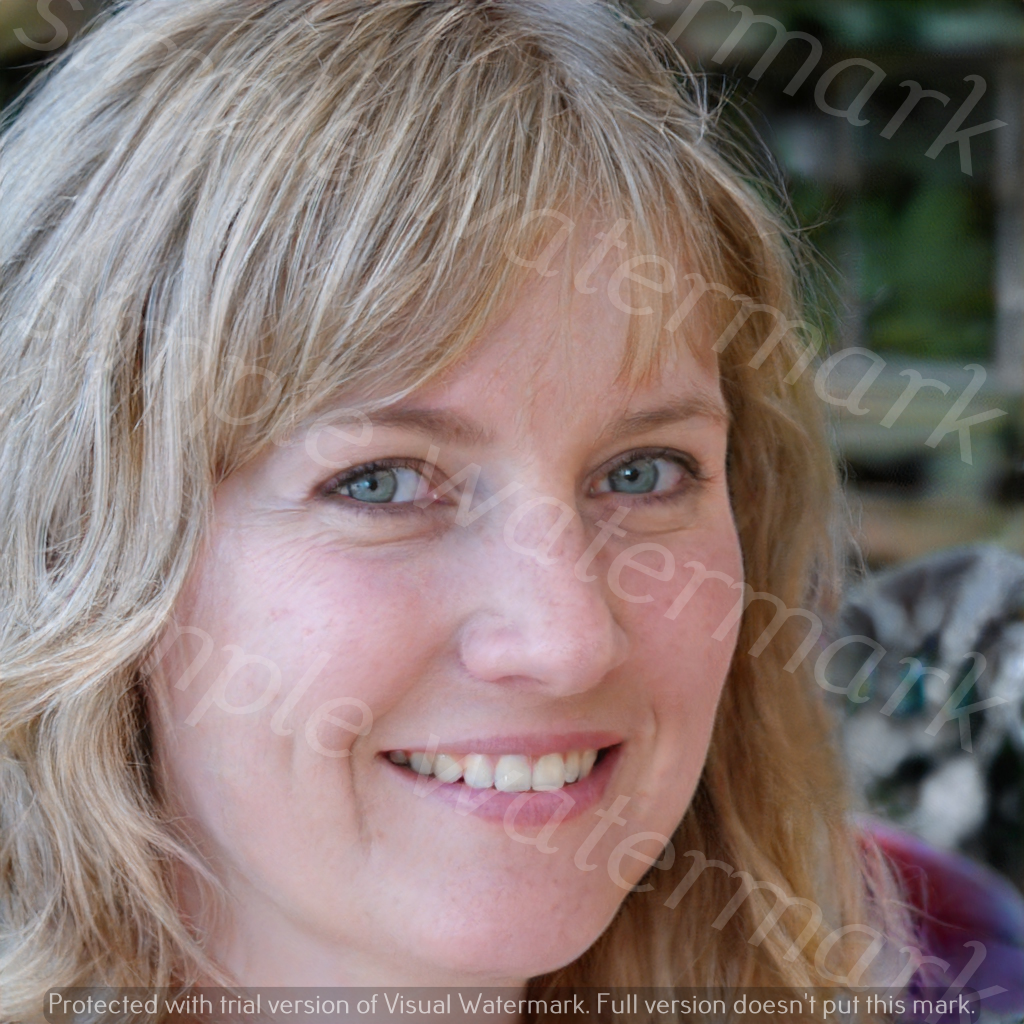
Label: Watermark